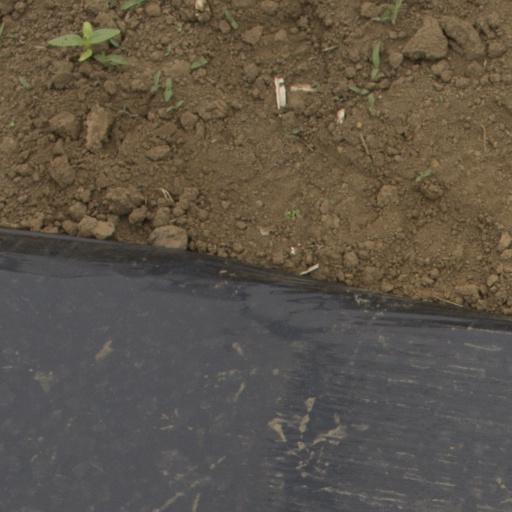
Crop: Jerusalem artichoke